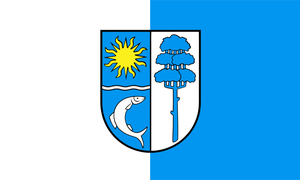
Lubmin est une commune de l'arrondissement de Poméranie-Occidentale-Greifswald, Land de Mecklembourg-Poméranie-Occidentale.